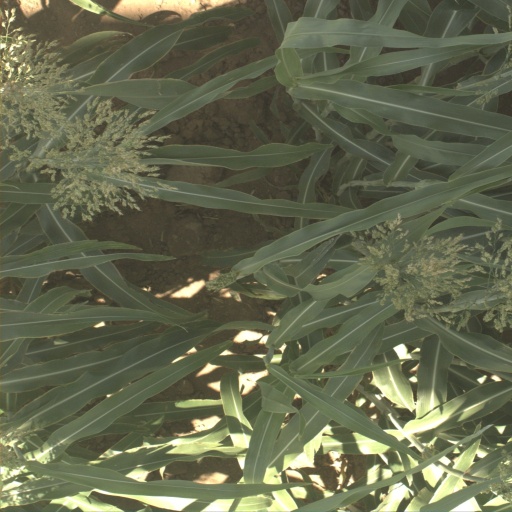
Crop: sorghum